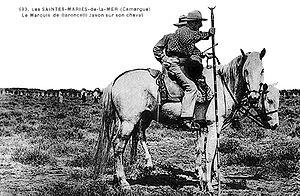
Le marquis de Baroncelli-Javon, en tenue de gardian, observant le déplacement de son troupeau de taureaux dans sa manade aux Saintes-Maries-de-la-Mer en Camargue (Bouches-du-Rhône) au début des années 1900."
De nombreuses personnalités sont liées à l'histoire du territoire d'Avignon et de sa ville. Qu’ils y soient nés ou simplement fortement liés, on trouve des personnalités religieuses comme des papes ou des cardinaux, des personnalités politiques présentes ou passées, des militaires, des sportifs, des artistes, qu’ils soient sculpteurs, peintres, bâtisseurs, chanteurs, écrivains et poètes dont plusieurs membres du Félibrige.
Le Camargue est une race de petits chevaux de selle rustiques à la robe grise, originaire de la région du même nom, dans le Sud de la France dans le delta du Rhône, sur les départements du Gard et des Bouches-du-Rhône. Ce cheval vit traditionnellement en liberté dans ses marais d'origine. Son origine reste mystérieuse, bien qu'il soit considéré comme l'une des plus anciennes races du monde.
Folco de Baroncelli est un écrivain et manadier français.